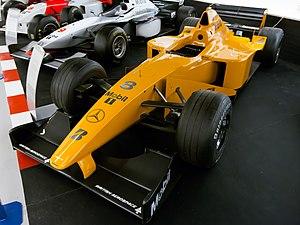
La McLaren MP4-13 est la monoplace engagée par McLaren-Mercedes en 1998. Grâce à elle, le Finlandais Mika Häkkinen remporte le championnat du monde et l'écurie, championne du mondes des constructeurs, met un terme à plusieurs années de disette, son précédent titre remontant à 1991.